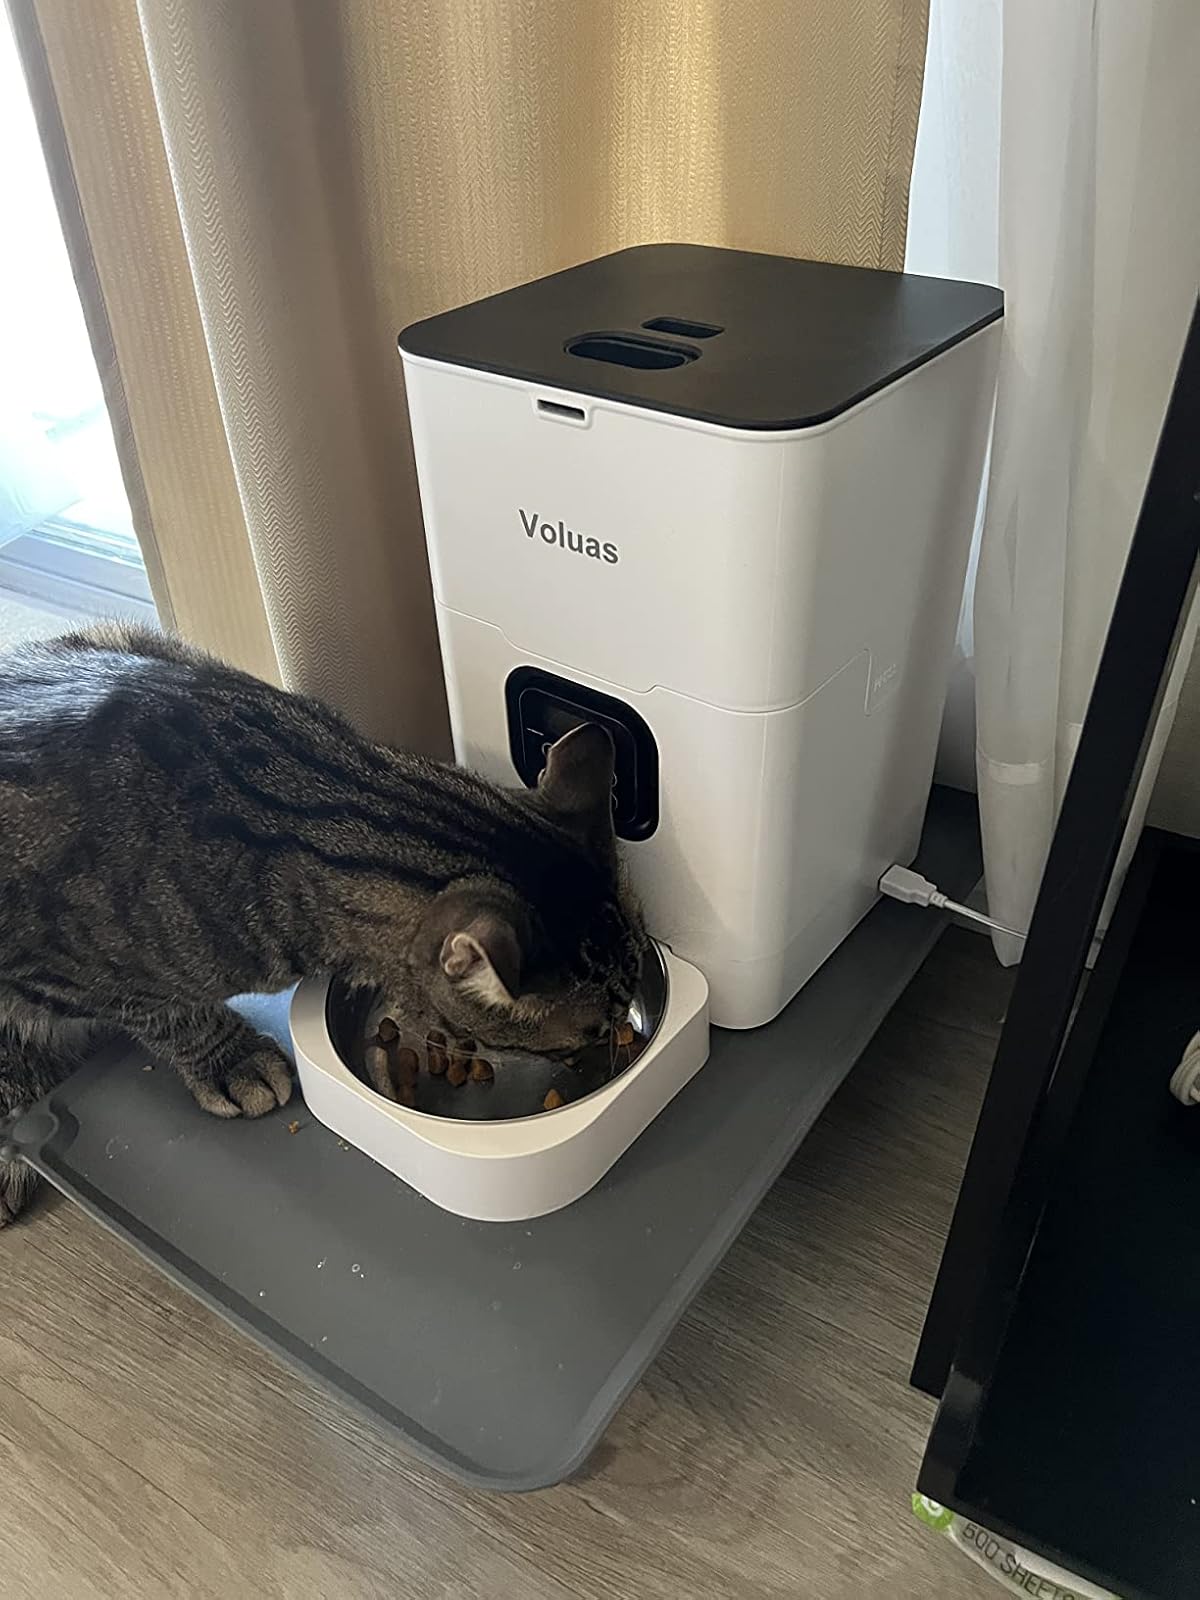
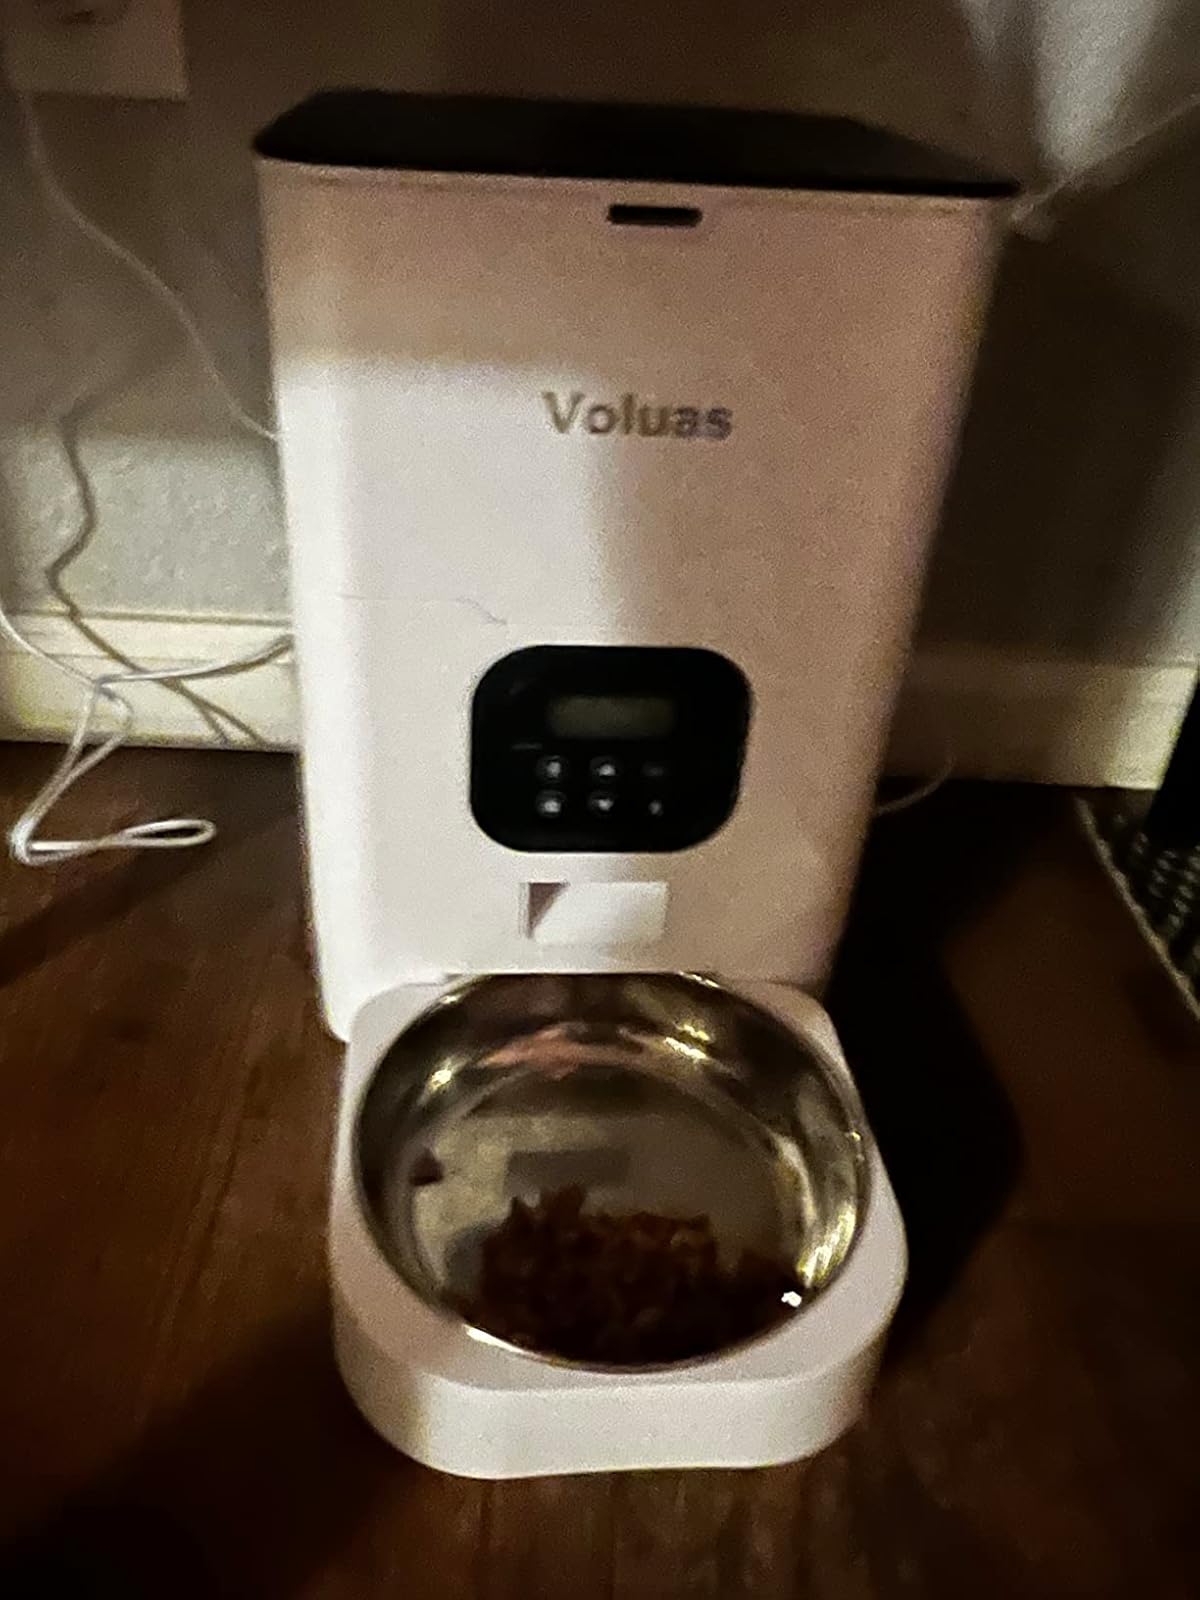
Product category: items_feeder
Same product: yes